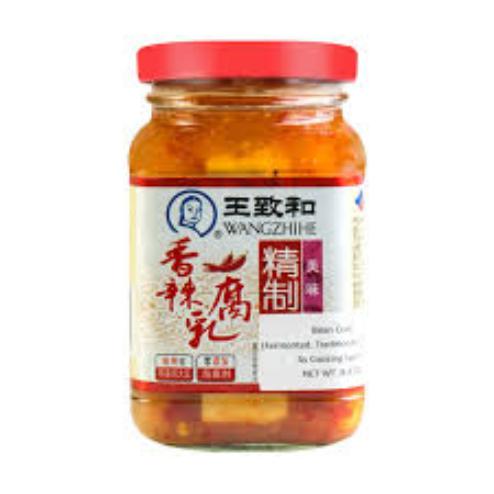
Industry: Food